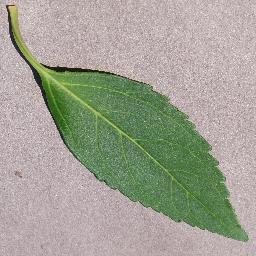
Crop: cherry
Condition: (including_sour)_healthy